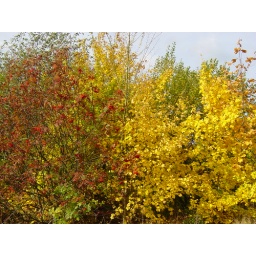
More bushes in the woods at High Green, the contrast between the red &amp;amp; yellow is why I like this photo.